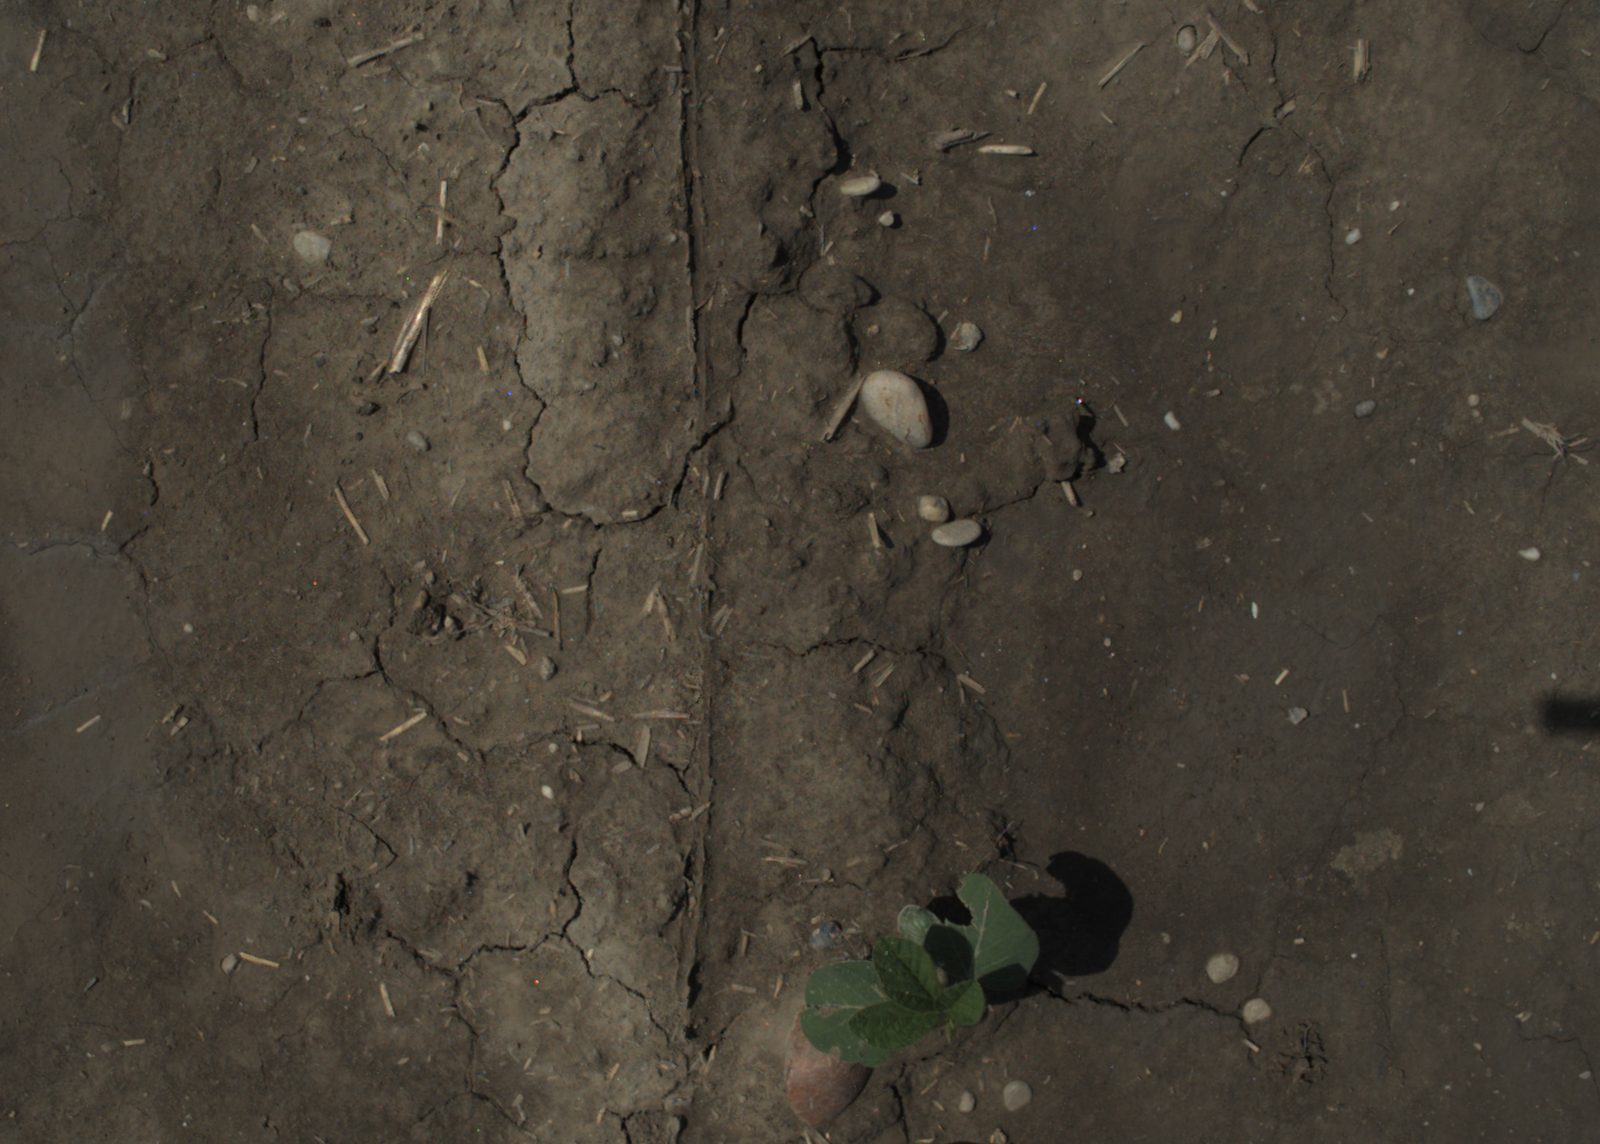
Capture date: 29.06.2021 11:30:25
Weather: sunny
Wind: strong
Seeding date: 08.06.2021
Plant canopy height (mm): 962